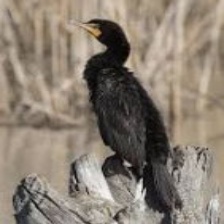
Species: DOUBLE BRESTED CORMARANT
Scientific name: PHALACROCORAX AURITUS